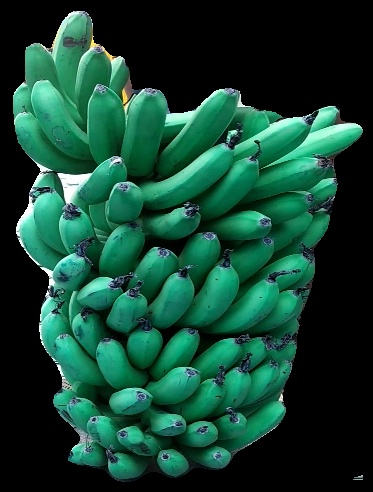
Variety: pachbale
Grade: grade1